Downtown Richwood Historic District

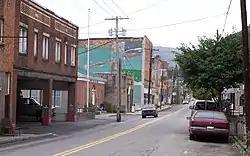
Downtown Richwood Historic District, September 2006

Downtown Richwood Historic District is a national historic district located at Richwood, Nicholas County, West Virginia. The district includes 51 contributing buildings in the central business district of Richwood. They consist of mostly two and three-story masonry commercial buildings from the late 19th and early 20th century. They have storefronts on the first floor and house on the upper floors. Notable buildings include the U.S. Post Office (1936), First Methodist Church (1922) designed by Levi J. Dean, Richwood Banking and Trust Building (1902), and New Star Theatre, also by Levi J. Dean.